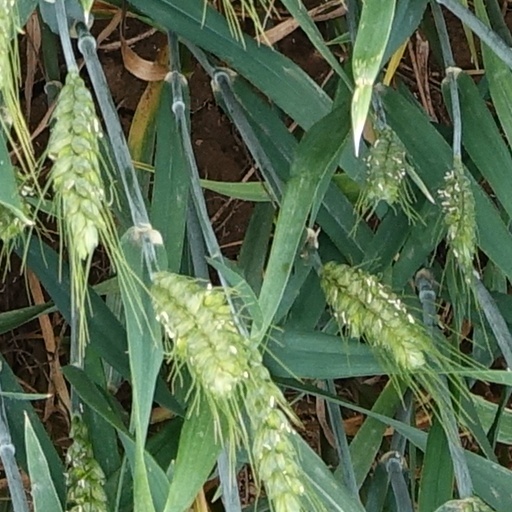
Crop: wheat